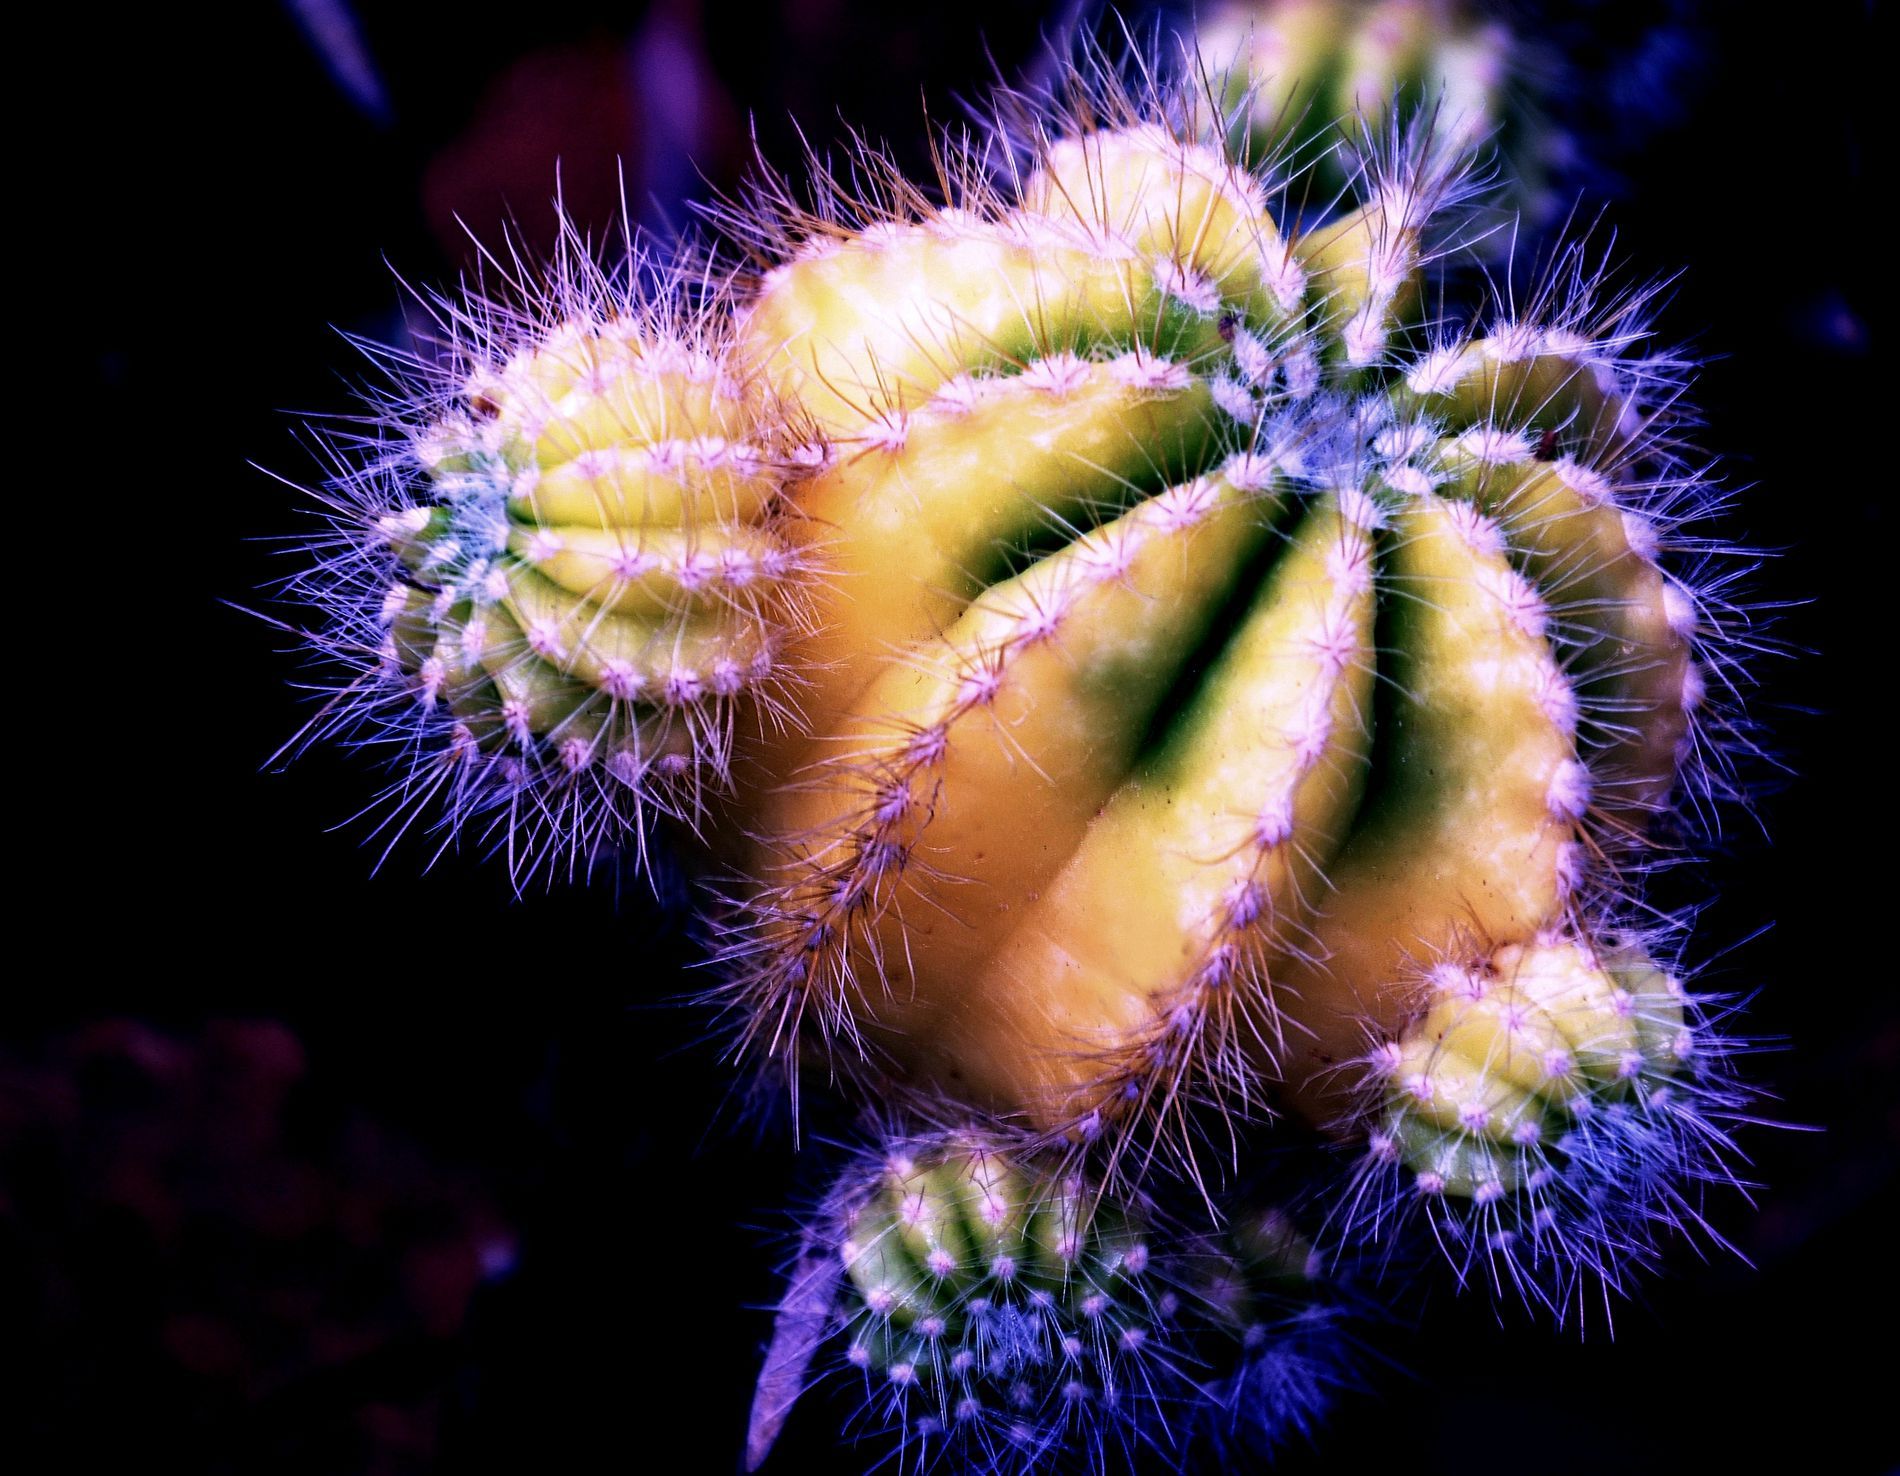
Glowing Cactus
The photo shows a round-shaped cactus with tiny spines sticking out all over. The background is dark and blurry.
The photo is taken at a close-up level, focusing on the cactus and its details. The color palette is mostly dark colors. The dark shade in the background, along with the green and pink colors of the cactus, makes the cactus stand out. The photo feels calm.
Labels: Cactus, Plant, Animal, Insect, Invertebrate, Background, Blur
Camera: NIKON CORPORATION NIKON D7000
Lens: 18-105mm f/3.5-5.6, AF-S DX VR Zoom-Nikkor 18-105mm f/3.5-5.6G ED
Aperture: F5.6
Exposure: 1/30 sec
ISO: 160
Focal length: 105.0 mm